Answer in natural language. Considering the relative positions, is modern wooden desk with open shelves (marked B) to the left or right of tall floor lamp with white shade (marked C)? Choose between the following options: right or left
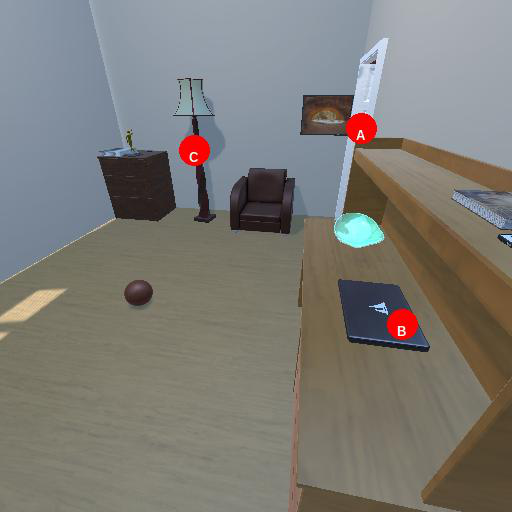
<answer>right</answer>